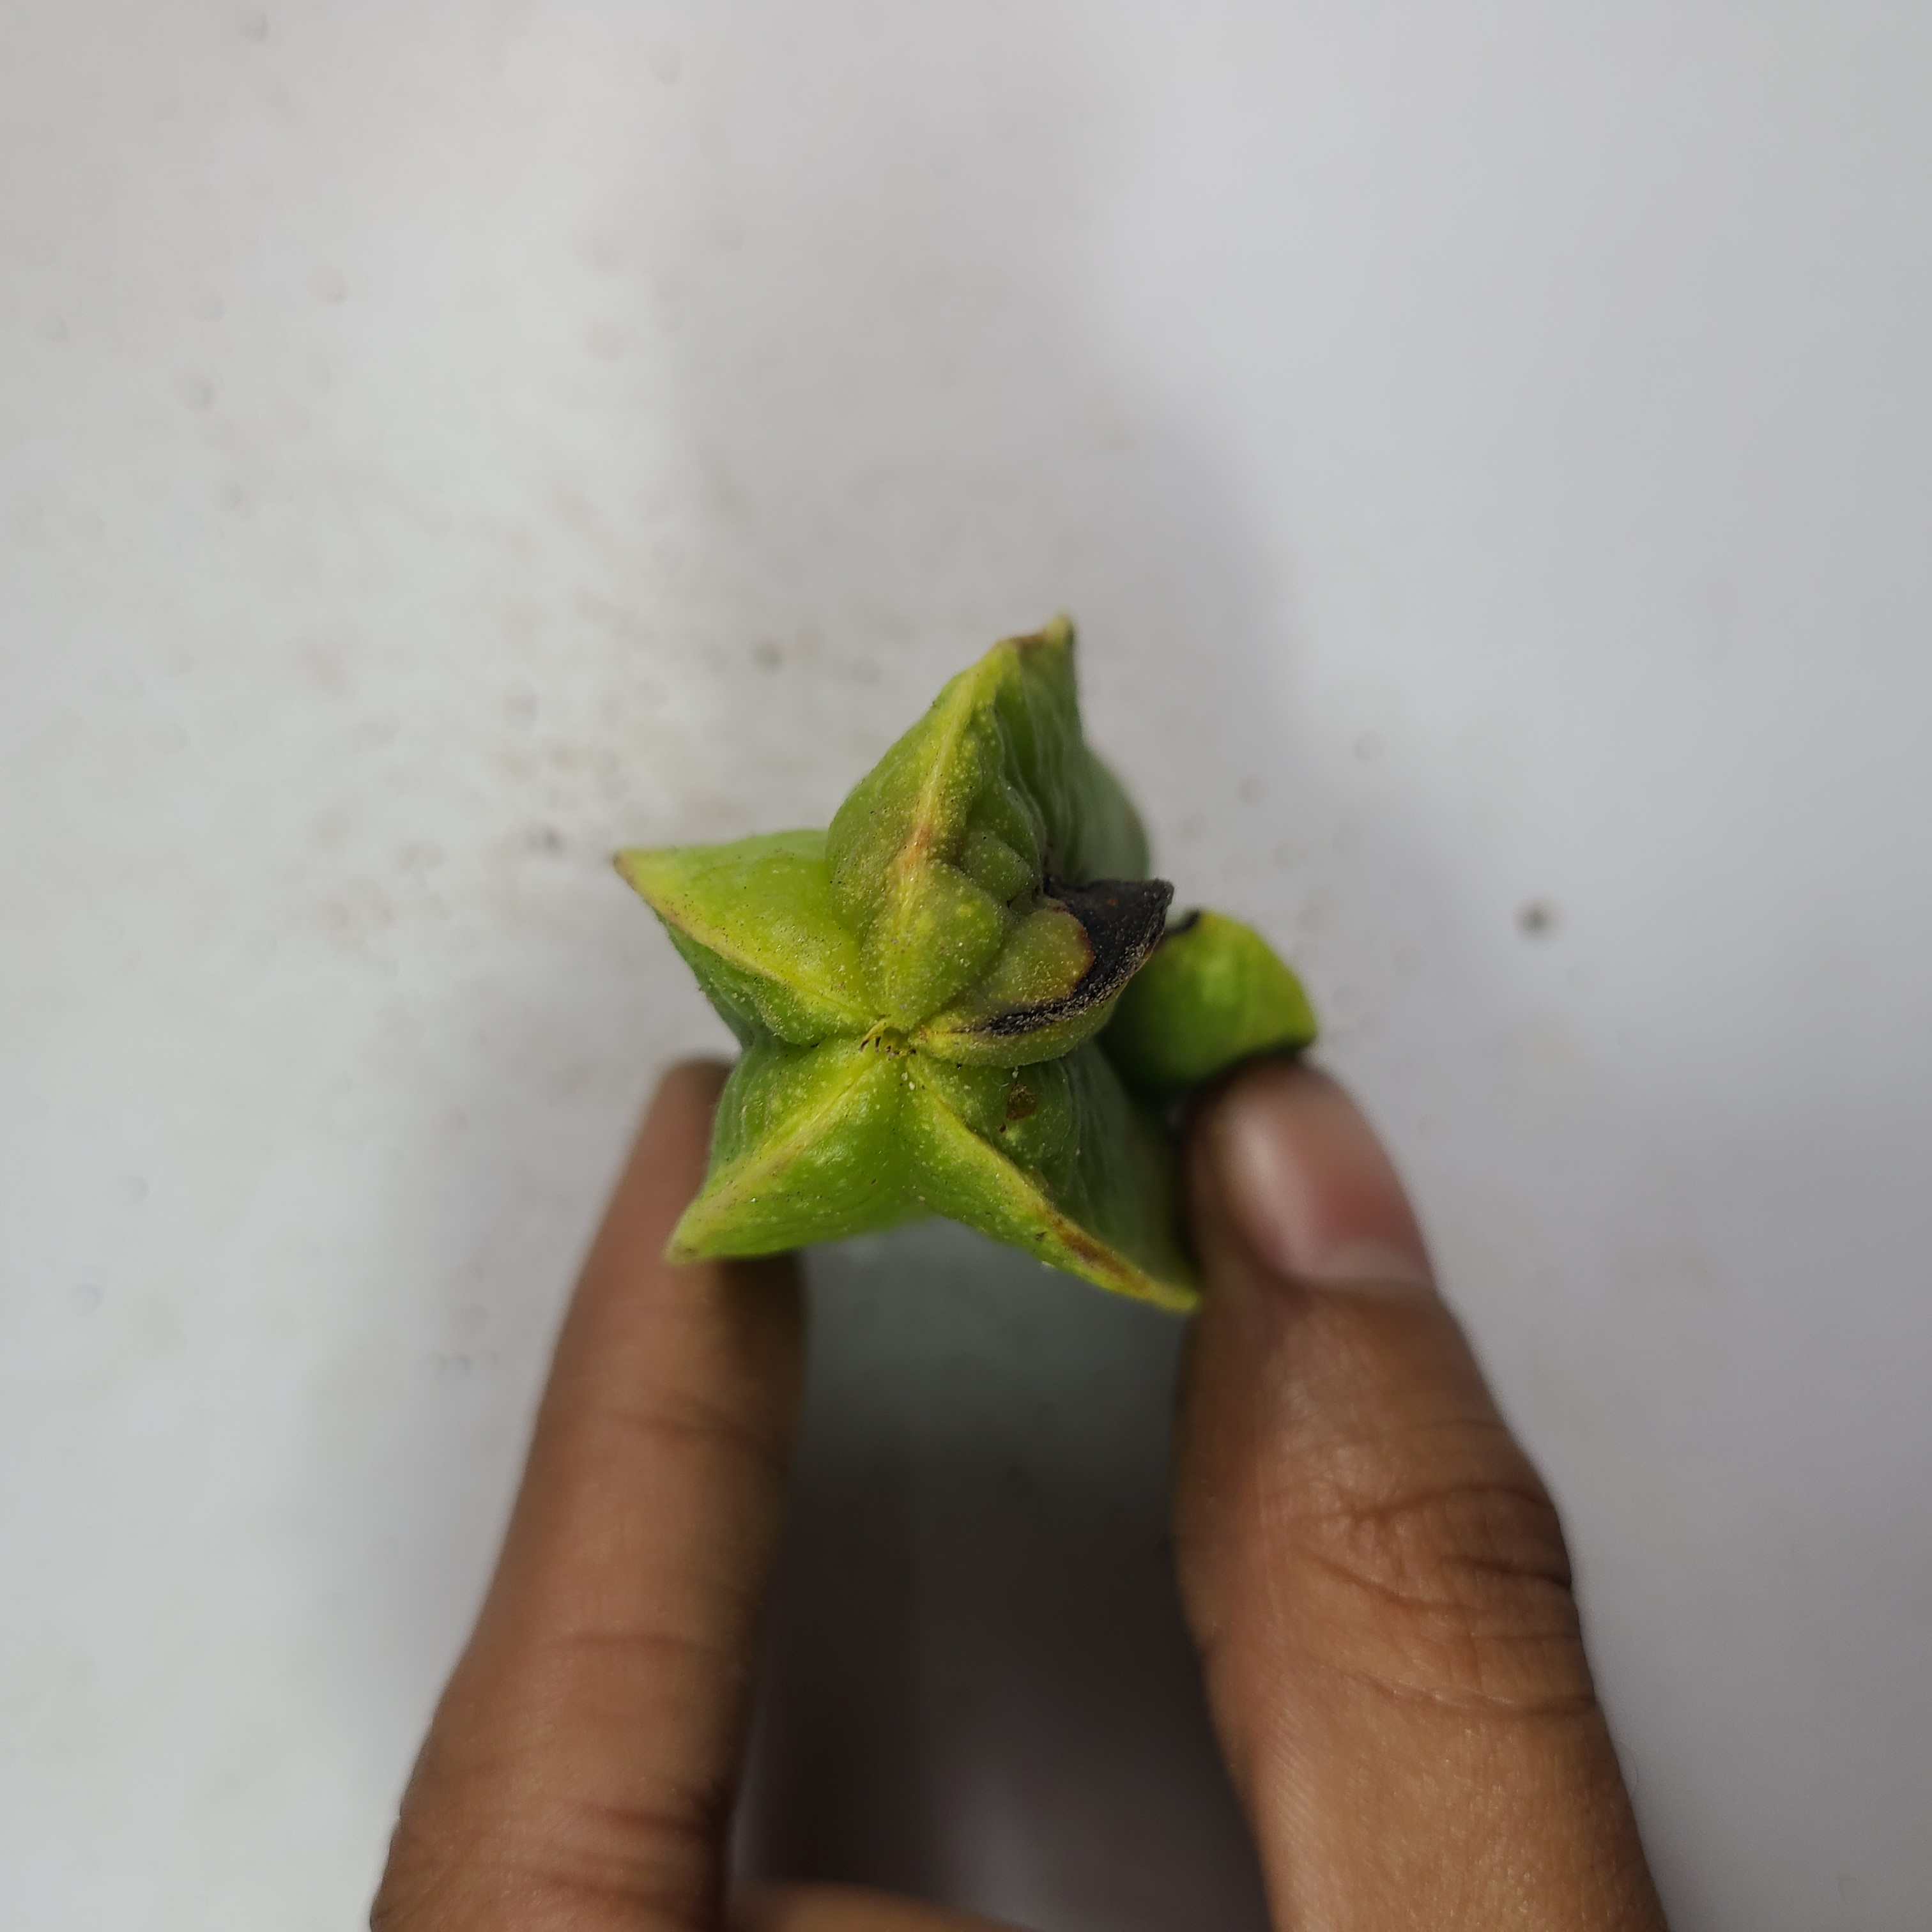
Label: Unhealthy Fruits